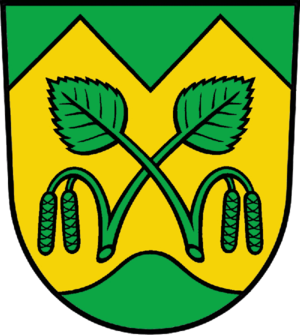
Berkholz-Meyenburg est une commune allemande du Brandebourg située dans l'arrondissement d'Uckermark au nord-est du pays, proche de la frontière polonaise. Elle comptait 1 279 habitants au 31 décembre 2010. Elle procède de la fusion des deux villages de Berkholz et de Meyenburg.